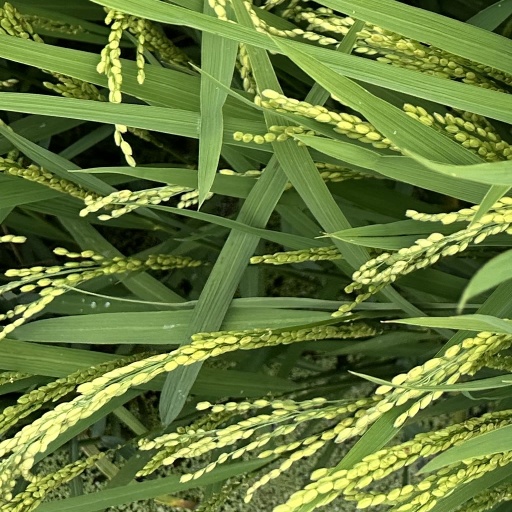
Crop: rice